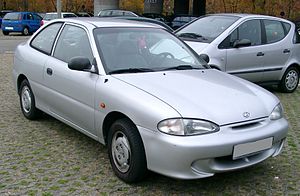
Hyundai Accent / Accent (X3, 1994−1999)
Hyundai Accent tredørs (1994−1997)
Hyundai Accent er en personbilsmodel fremstillet af Hyundai Motor siden foråret 1994. Modellen afløste forgængeren Hyundai Pony og har skiftevis tilhørt miniklassen og den lille mellemklasse. Hyundai Accent var efter Hyundai S-Coupé den anden bilmodel med egenudviklet motor, hvor forgængerne kørte med licensproducerede Mitsubishi-motorer.